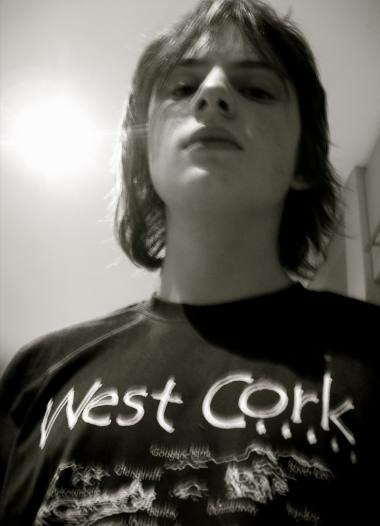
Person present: Yes